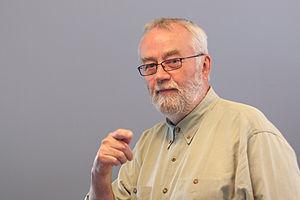
William Moggridge né à Londres le 25 juin 1943 et mort à San Francisco le 8 septembre 2012, est un designer britannique, spécialisé dans le design industriel et pionnier du design interactif. Cofondateur du cabinet IDEO dans la Silicon Valley, il dirige également le Cooper–Hewitt National Design Museum de la Smithsonian Institution, à New-York.